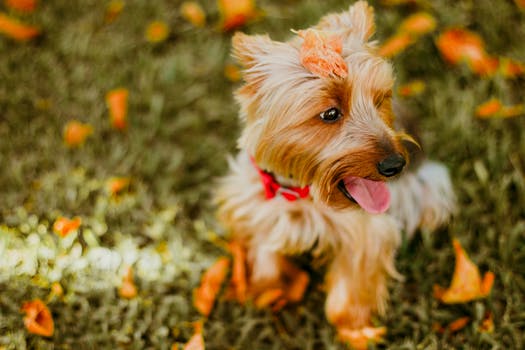
Label: No Watermark